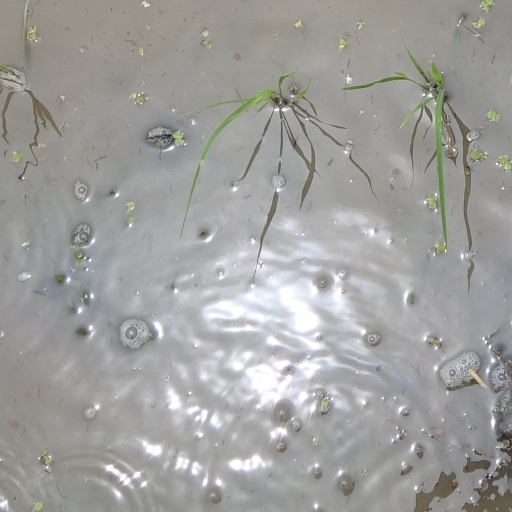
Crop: rice